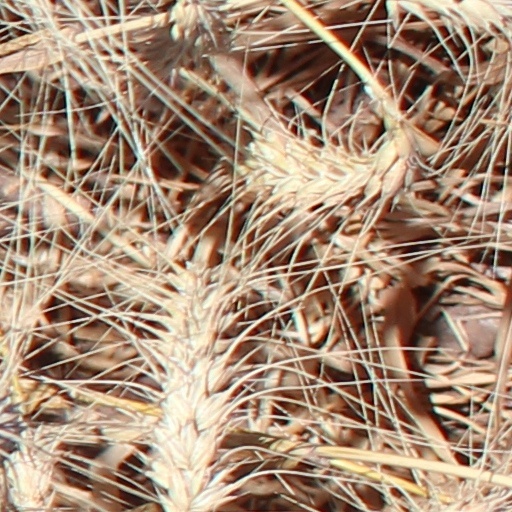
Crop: wheat